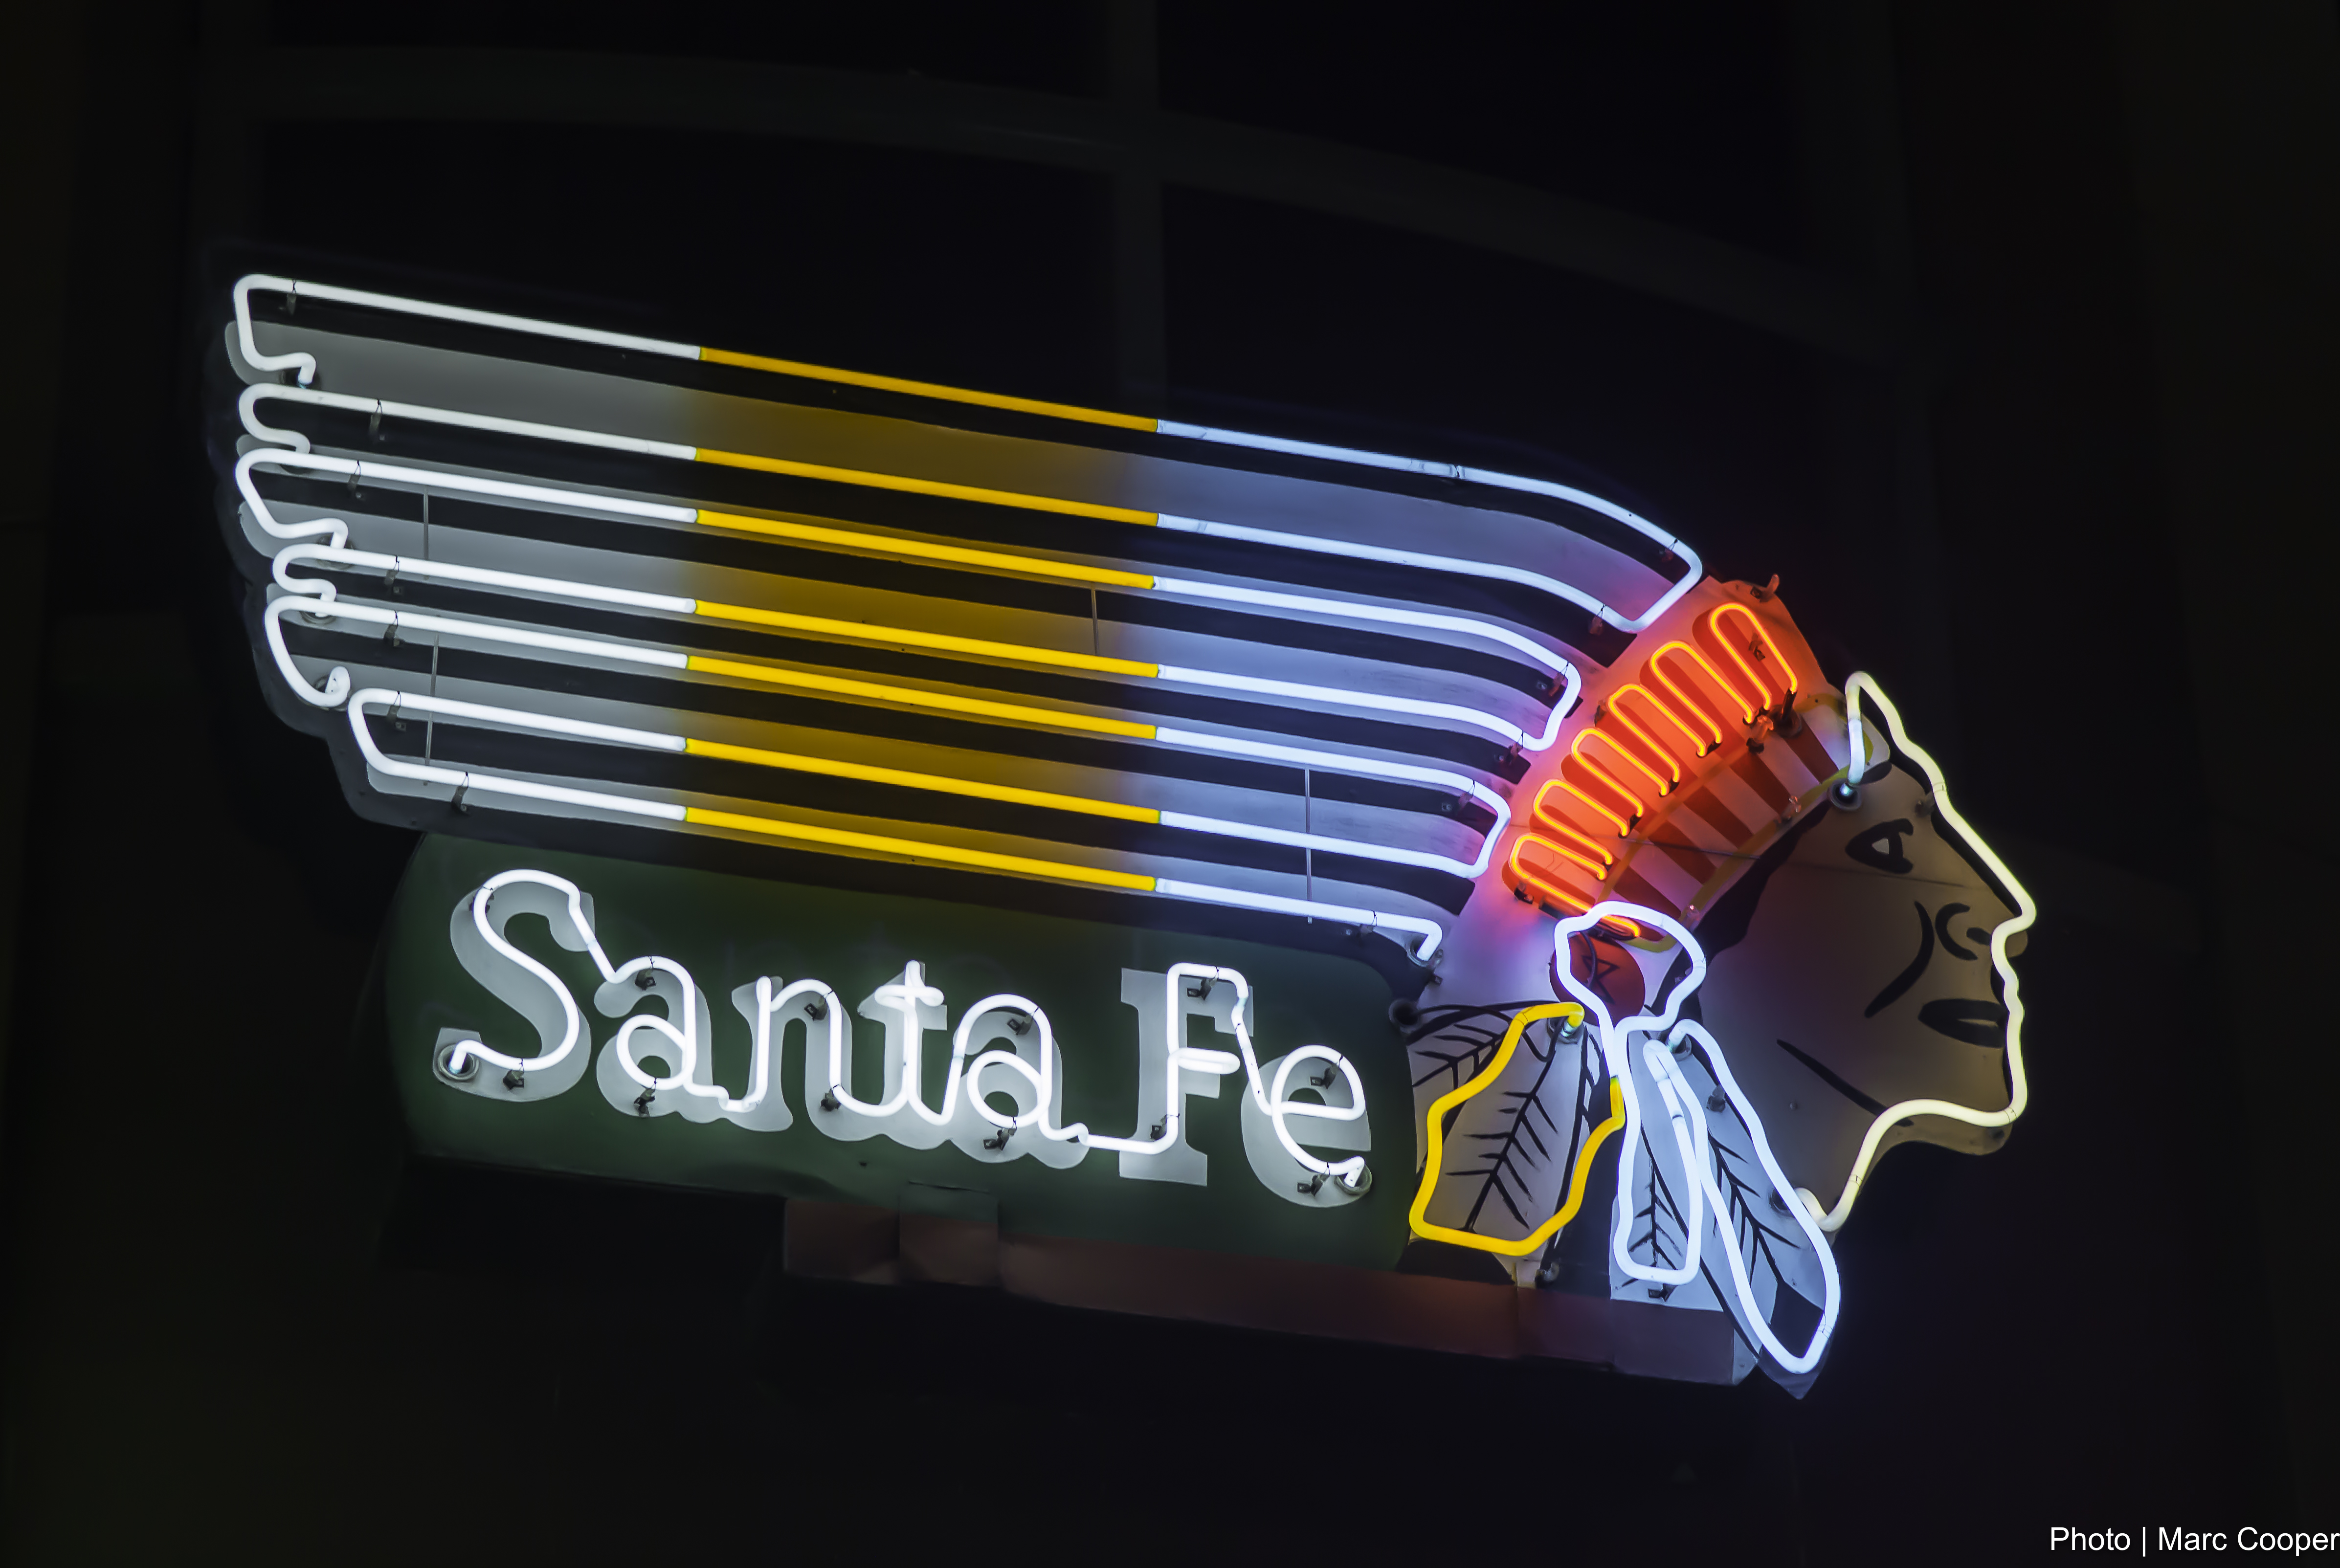
light, color, signage, neon, neon sign, downtownvegas, lasvegas, display device, electronic signage